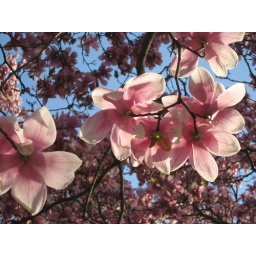
took a bike ride in Prospect Park, and the tulip trees were gorgeously in bloom!